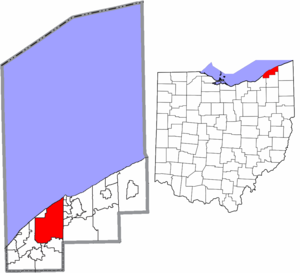
Mentor est une ville de l’État de l'Ohio, aux États-Unis. La commune compte 50 278 habitants en l’an 2000. C’est la plus grande ville du comté.